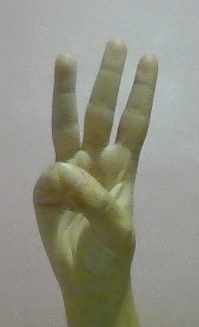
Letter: thaa